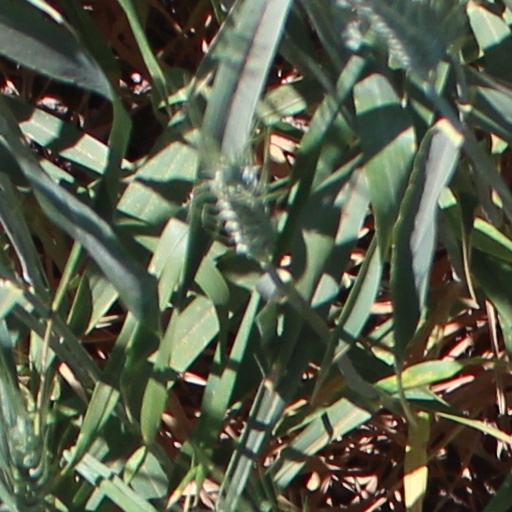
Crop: wheat